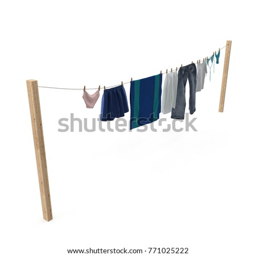
clothes hanging on the clothesline on white .